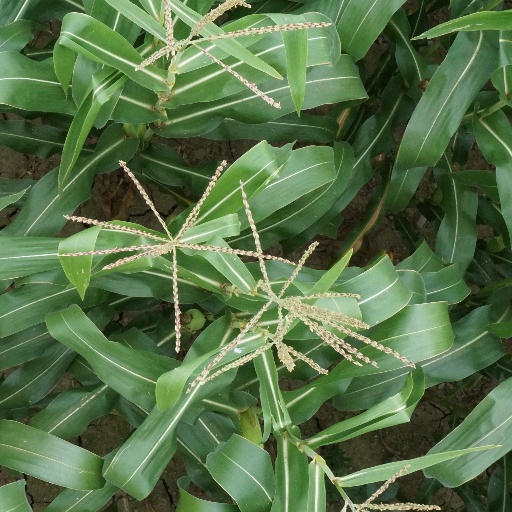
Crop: maize; corn